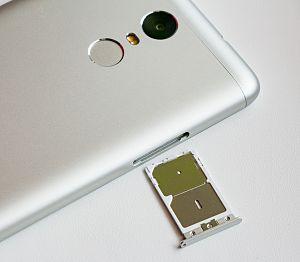
Xiaomi RedMi Note 3, portant le nom en chinois : Xiǎomǐ Hongmi Note 3 est un smartphone de la marque chinoise Xiaomi Tech. Présentée officiellement par Xiaomi le 24 novembre 2015, cette phablette est le premier smartphone de la marque à avoir un lecteur d'empreintes digitales.